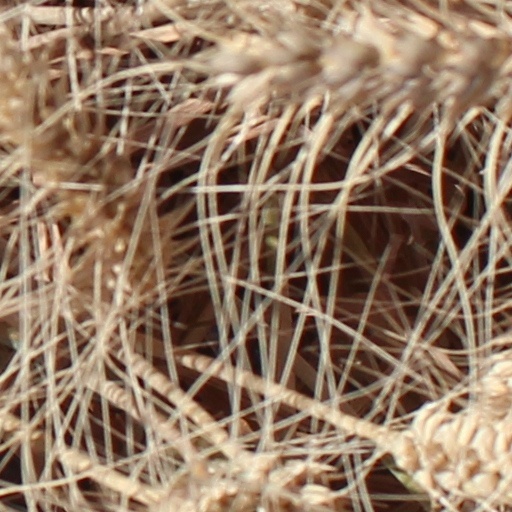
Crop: wheat